Cory Joseph

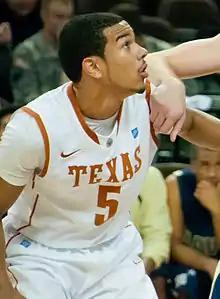
Joseph with the Texas Longhorns, 2010

Joseph started all 36 games in his freshman season, leading the team in scoring four times and in rebounding twice. Joseph played one of his best games on December 18, 2010, recording a season-high 21 points and a game-winning jumper against North Carolina. Texas entered 2011 NCAA March Madness as the fourth seed in the West Regional Division. Texas lost to fifth-seeded Arizona in the third round with a standout performance and game-winning shot from Derrick Williams. Following the end of the season, Joseph declared for the NBA draft and was named to the Big 12 All-Freshman team.